Tim Krabbé

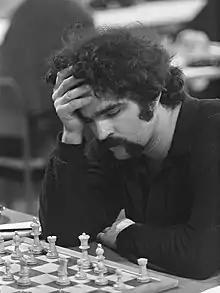
Krabbé in 1969

Hans Maarten Timotheus "Tim" Krabbé (born 13 April 1943) is a Dutch journalist, novelist and chess player.